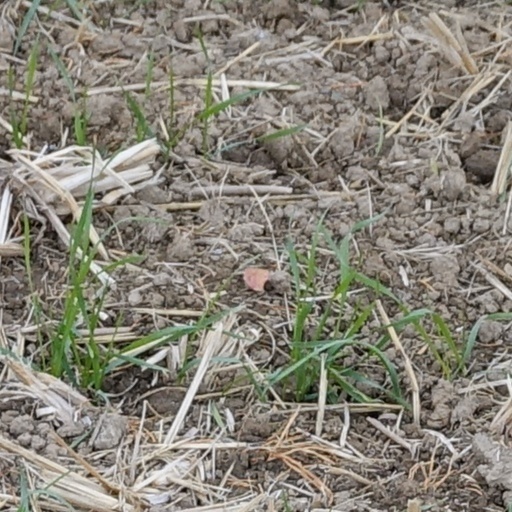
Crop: wheat